Mirko Lang

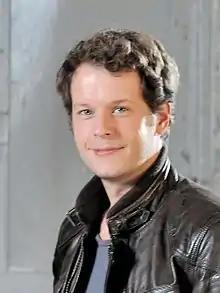
Mirko Lang (2010)

Mirko Lang is a German actor, who has appeared in many different screenplays, television shows, as well as stage productions. Born in October 1978 in Bremen, West Germany, he currently lives in Berlin. After doing his Abitur he started studying music and theatre in Hannover, where he also had his first appearances on stage. While still studying, he starred in several motion pictures including "Engel & Joe" (where he had a leading part) and "Das Wunder von Bern", which was a popular German movie. He finished studying in 2002 and won a Talent Award for being the best talented young actor in Germany. Since then, he has been working as an independent actor.